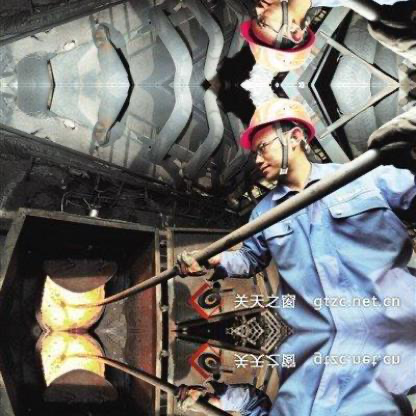
Objects in the image:
label: helmet
label: helmet